British Rail Class 50

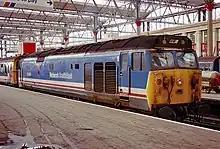
50044 "Exeter" in Network South East livery at London Waterloo

In 1986 the West of England Main Line came under the control of the Network SouthEast (NSE) sector, which saw the introduction of their bright blue, red and white livery. Two locomotives were repainted ready for the launch day on 10 June 1986, 50023 "Howe" and 50017 "Royal Oak". In NSE livery, the nameplates were moved to a higher bodyside position. 50017 was the only member of the class to have one nameplate moved to an incorrect position, above the NSE branding, something which has been replicated in preservation. The third class member to be painted in the NSE scheme was 50035 "Ark Royal". Following an intermediate overhaul at Doncaster, the loco was released painted in grey primer, and worked a service train back to the Western Region as far as Bristol on 15 July 1986, prior to running to Old Oak Common depot for the NSE livery to be applied. The NSE livery had three versions; the original had upswept red, white and grey stripes at the ends, with white cab window surrounds, and a black roof; the first revision which came in 1987 had the red and white stripes continue to the body ends, with blue cab window surrounds, the original shade of blue was retained, 50044 "Exeter" and 50050 "Fearless" being the first two treated. The second revision and third variation of the NSE livery appeared in 1989, when the blue became a darker shade, 50043 "Eagle" and 50023 "Howe", being the first two to appear. In 1990, Old Oak Common depot painted 50033 "Glorious" in NSE livery, and left the nameplates in their original position, so that the result read "Glorious Network SouthEast". To summarise, twenty-nine Class 50s received NSE livery, 50017 "Royal Oak" and 50048 "Dauntless" were the only locomotives to be painted in all three variations.